2nd Lancers (Gardner's Horse)

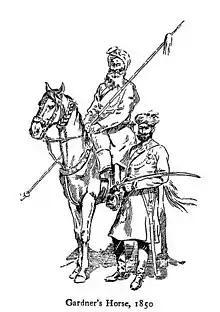
Gardner's Horse, 1850 from "Armies of India by A.C. Lowett"

The 2nd Lancers participated in the Sutlej and Punjab expeditions against the Sikhs in 1846 and 1848. In 1855, they were in Bengal quelling the Santhal rebellion. During the Indian Rebellion of 1857, the 2nd regiment saw action in Gogera and Gurdaspur districts, while the 4th fought in Multan. In 1882, the 2nd were sent to Egypt to fight dismounted at Kassassin and mounted at the Battle of Tell El Kebir.